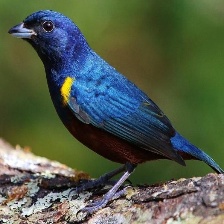
Species: CHESTNET BELLIED EUPHONIA
Scientific name: EUPHONIA PECTORALIS